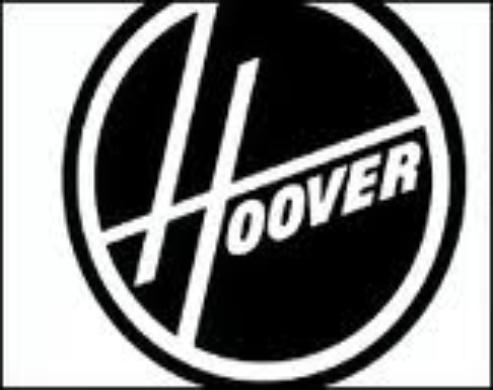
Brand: Hoover
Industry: Leisure